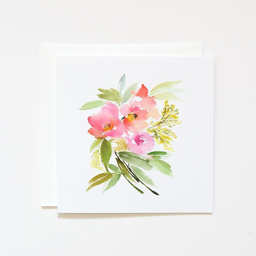
this greeting card comes with a blank interior with a white envelope , also available in a box of 8 .